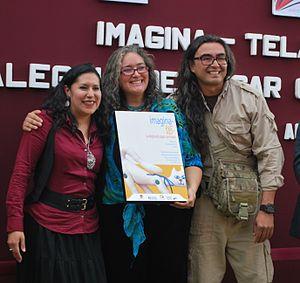
Le Centro cultural mexiquense est un centre culturel situé à l'ouest de la ville de Toluca, au centre du Mexique. Le centre est géré par le gouvernement de l'État de Mexico par l'intermédiaire d'une agence appelée Instituto Mexiquense de Cultura. Le centre culturel est le plus grand et le plus important de cette agence, et reçoit environ 80 000 visiteurs par an. Il abrite le Musée d'anthropologie et d'histoire, le Musée d'art moderne et le Musée des cultures populaires, ainsi qu'une Bibliothèque publique centrale et les Archives historiques de l'État de Mexico, ainsi que des installations pour la recherche.